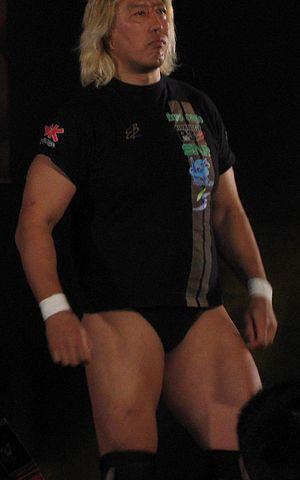
Yoshihiro Takayama est un catcheur et pratiquant d'arts martiaux mixtes japonais. Il est un des deux seuls catcheurs à avoir remporté les trois titres majeurs de puroresu. Au cours de sa carrière, il a été une fois champion du monde IWGP, une fois champion poids-lourd à trois couronnes de l'AJPW et une fois champion poids-lourd GHC.